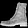
Label: Ankle boot